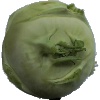
Label: Kohlrabi 1